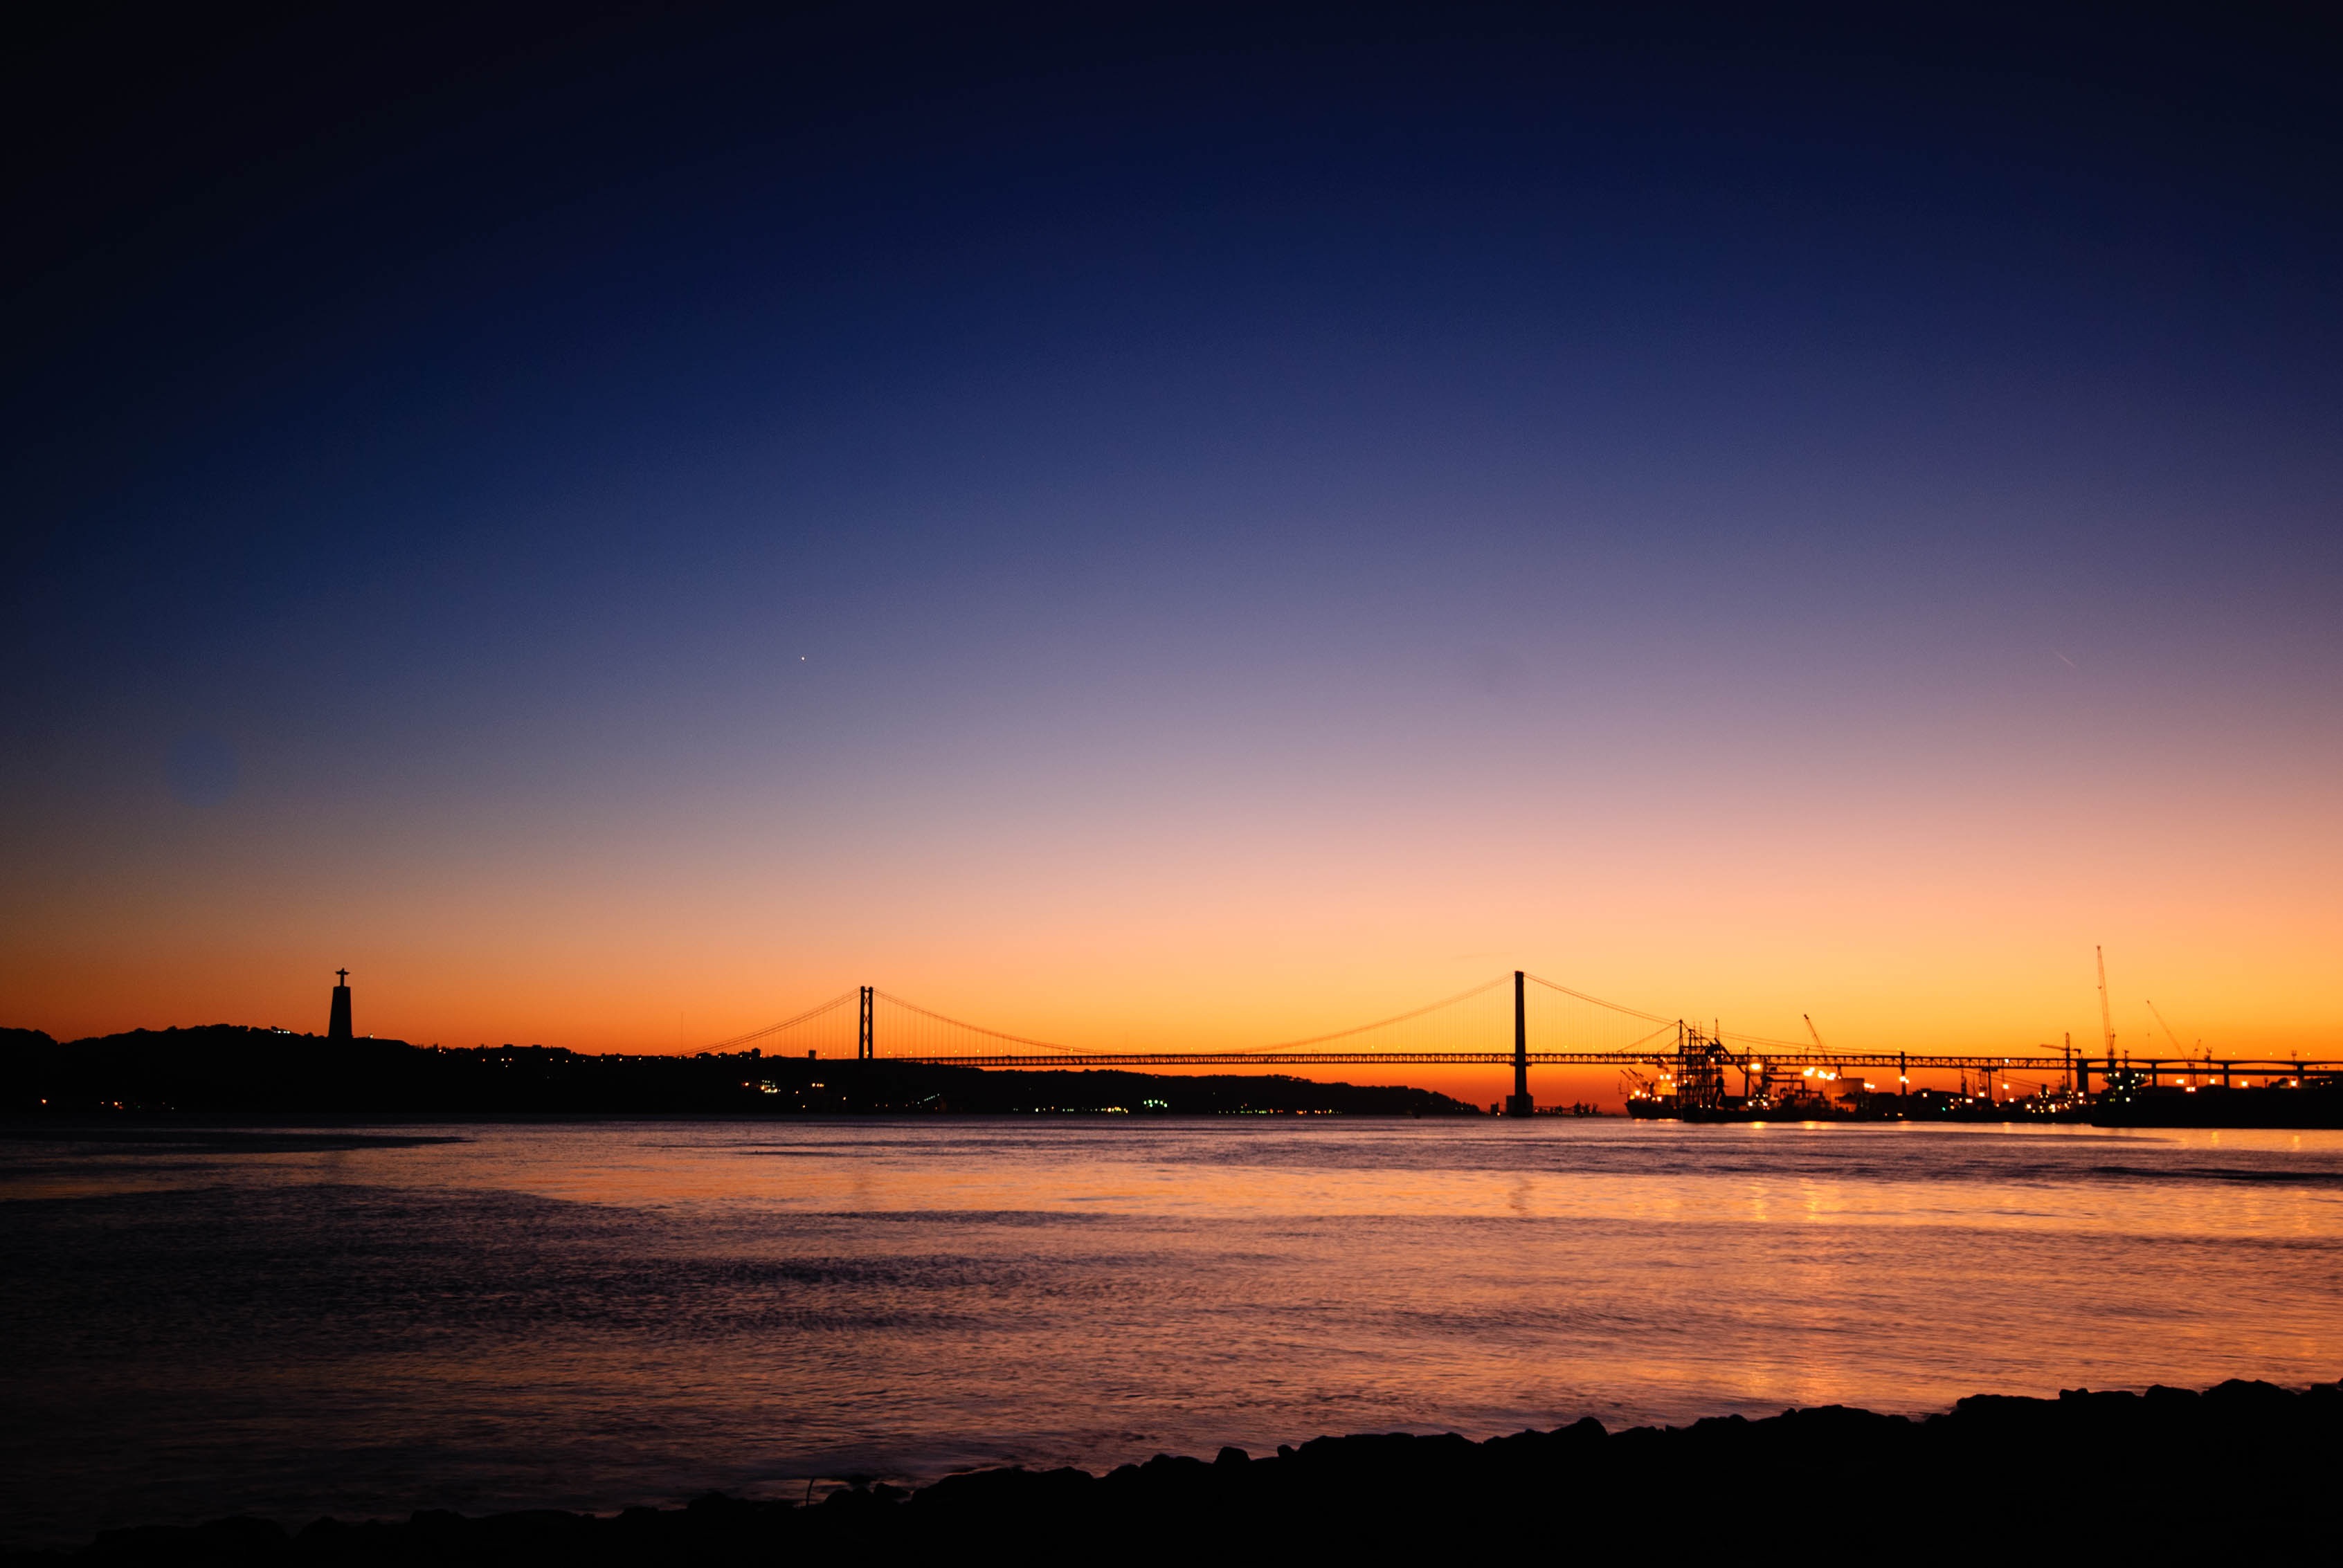
sea, coast, ocean, horizon, sun, sunrise, sunset, bridge, night, morning, wave, dawn, dusk, evening, reflection, tower, port, lisbon, abendstimmung, afterglow, ponte 25 de abril